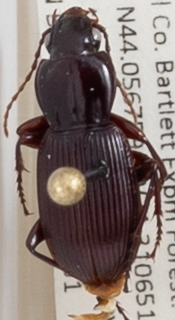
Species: Pterostichus tristis
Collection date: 2022-08-31
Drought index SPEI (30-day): -0.572
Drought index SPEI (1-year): -0.966
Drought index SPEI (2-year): -1.382